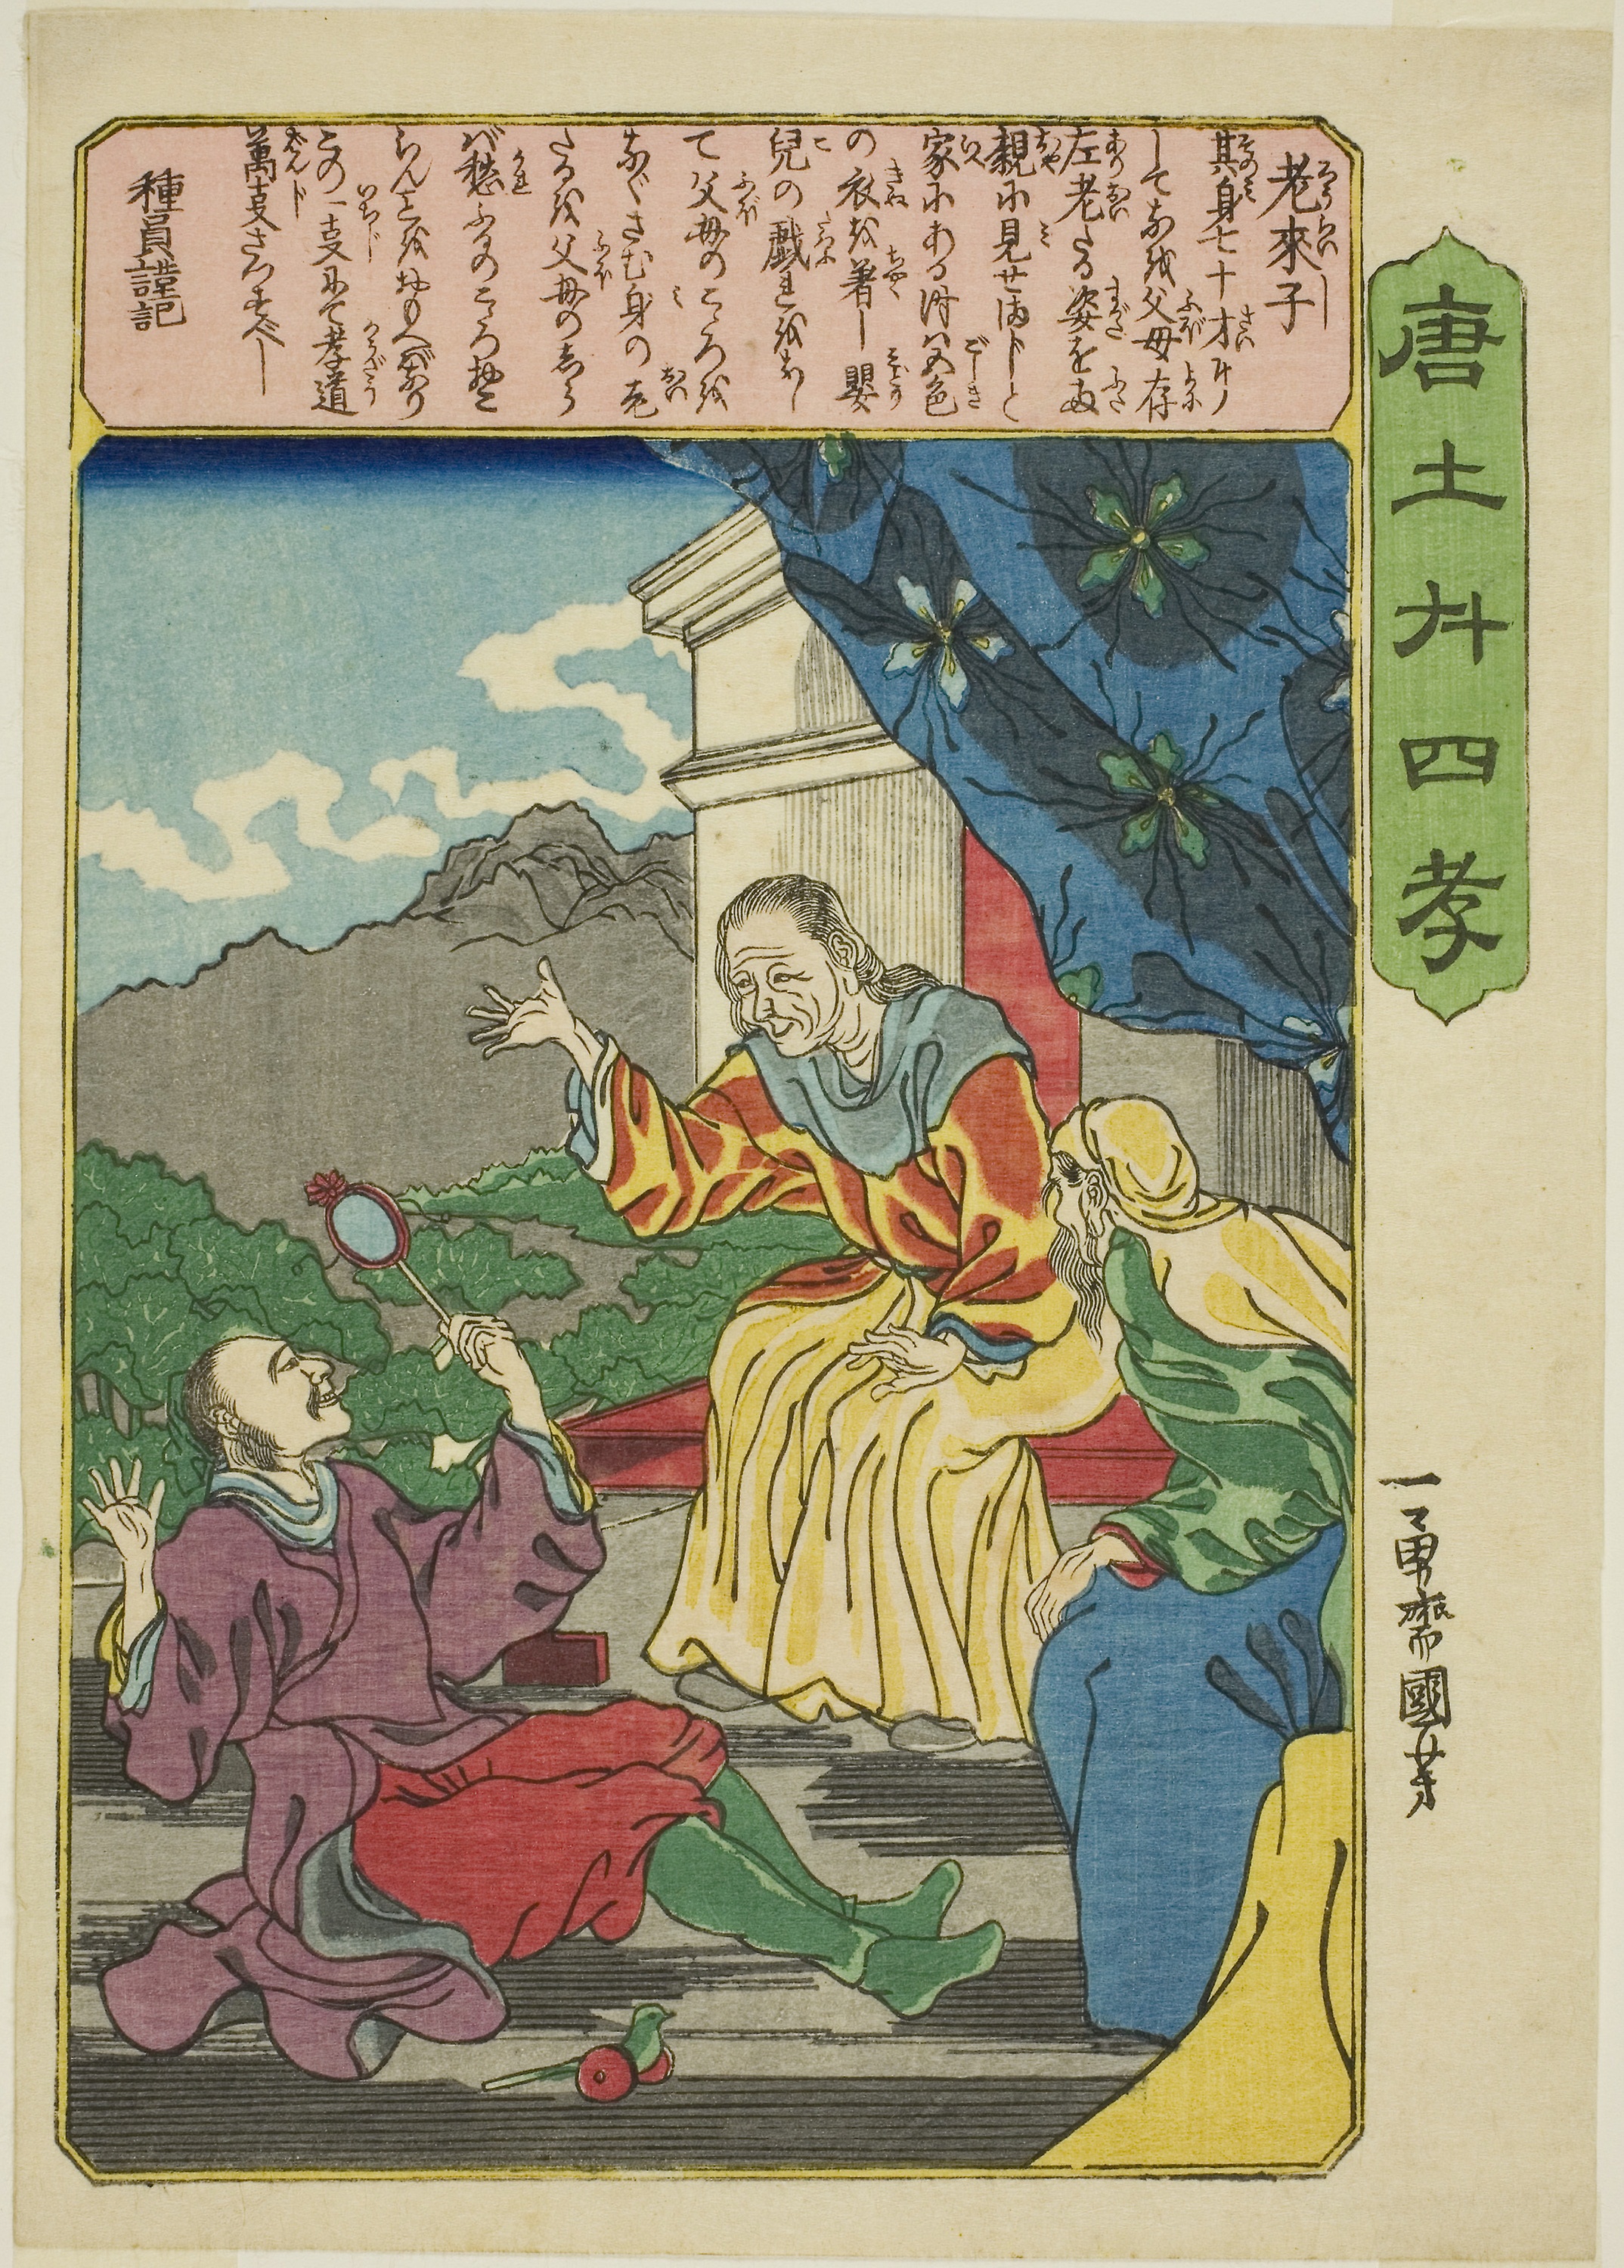
illustration, art, miniature, painting, history, fictional character